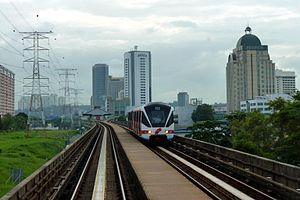
Petaling Jaya est une ville de l'État du Selangor en Malaisie. Elle fait partie de l'aire urbaine de Kuala Lumpur. Elle a été développée dans les années 1970 et 1980. Elle se caractérise par son étalement et son architecture essentiellement de lotissements de maisons attachées.